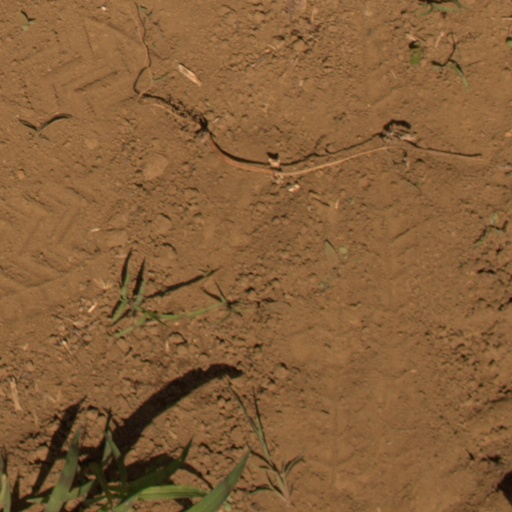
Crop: Jerusalem artichoke